Henri Pujol

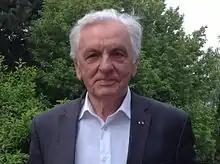
Henri Pujol

Henri Pujol is a French professor at University of Montpellier 1 and former president of the "French ligue against cancer" from 1998 to 2007.